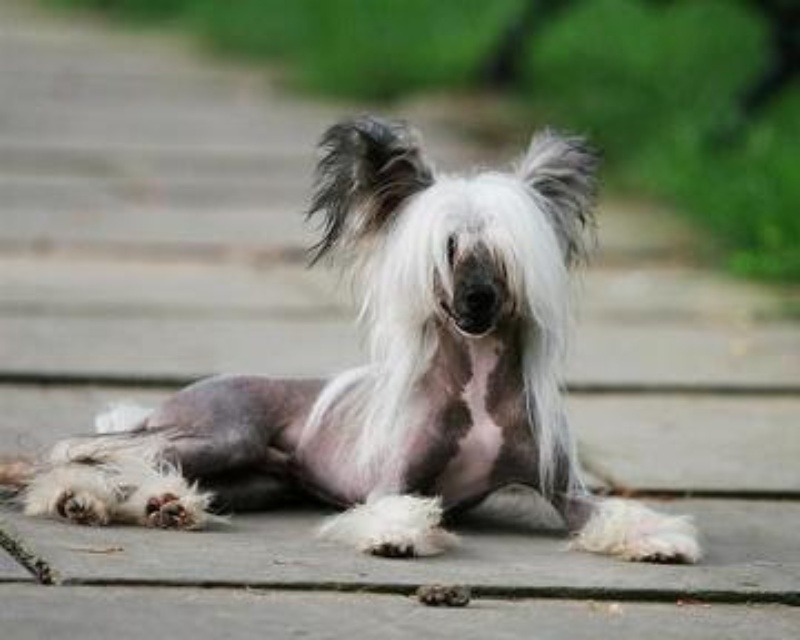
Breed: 234-n000093-Chinese_Crested_Dog